Ronald Moultrie

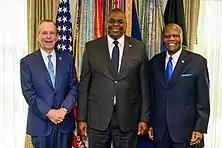
Under Secretary of Defense for Intelligence and Security Ronald Moultrie with Secretary of Defense Lloyd Austin and Admiral Michael Mullen at The Pentagon on June 1, 2021.

Ronald S. "Ron" Moultrie is an American intelligence official who served as the under secretary of defense for intelligence and security in the Biden administration. He assumed office on June 1, 2021, after he was confirmed on May 29 by the Senate.